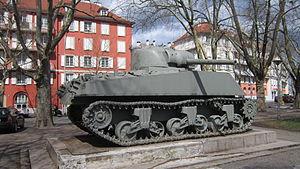
Char M4A3(75)W ""Cherbourg"" de la Seconde Guerre Mondiale exposé dans le quartier ""Port du Rhin"" de Strasbourg."
Cet article donne une liste des voies de la ville de Strasbourg, en France, classées par quartier.
La libération de Strasbourg dans les derniers mois de la Seconde Guerre mondiale a lieu le 23 novembre 1944 pendant la campagne d'Alsace. Après la libération de Mulhouse, le 21 novembre 1944 par la 1ère DB, le général Philippe Leclerc de Hautecloque et la 2ᵉ DB pénètre dans Strasbourg après avoir libéré Sarrebourg et La Petite-Pierre, qui lui ouvrent les routes vers la ville de Strasbourg.
Albert Zimmer, né le 12 juillet 1922 à la Wantzenau, est un résistant alsacien et un combattant de la 2e DB mort le 23 novembre 1944 en participant à la libération de Strasbourg.